Bar, Ukraine

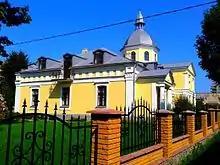
Greek Catholic Church

The former St. Pokrovsky Monastery, which is now known as the Benedictine Sisters-Missioners Monastery. In the beginning, the first monastery was founded by Knight Vereshagin in the woods near Semenivky not so far away from Bar. Then, the monastery was initially founded and built by Carmelites in Bar in 1551. It was re-built by Carmelites under Zholtkevsky supervision in 1616. It was re-built, using the stone, by Dominicans in 1701–1787. The history of old monastery has the four periods: 1) Carmelites' period, 2) the Dominican period, 3) the Orthodox period (since 1838), 4) the Catholic Basilian period (since 1991). During the newest historical period, Cyril Podolsky initiated the foundation of the St. Pokrovsky orthodox monastery for males in 1837. The monastery was re-organized for females and chaired by Sister Melitina on July 20, 1881. The red bricks cathedral with the bells was built in 1908. The monastery was closed in 1959–1991. The Benedictine Sisters-Missioners of Bar re-opened the monastery in 1996.